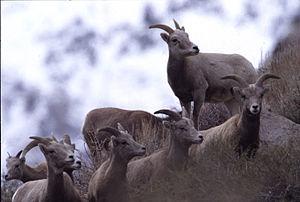
Le mouflon de la Sierra Nevada est une sous-espèce de mouflon canadien qui vit dans les montagnes de l’ouest de l’Amérique du Nord. On recensait moins de 100 individus en 1995 dans la Sierra Nevada et 250 en 2002. Cet animal vit entre 1450 et 4 000 mètres d’altitude selon la saison.